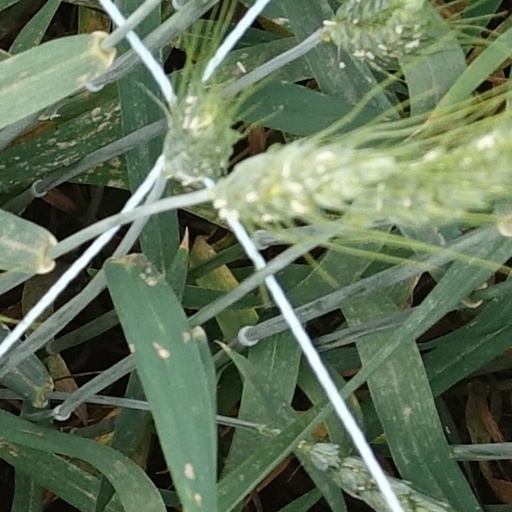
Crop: wheat